Sydney University Evangelical Union

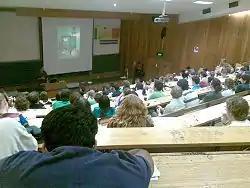
A Public Meeting from 2008

The Sydney University Evangelical Union is a registered student society of the University of Sydney, comprising an estimated 600 Christian students, making it one of the largest registered clubs and societies of the Sydney University Union. It is led by an elected student executive consisting of a president, male and female vice-presidents, a secretary and treasurer. They are elected annually at the September AGM.